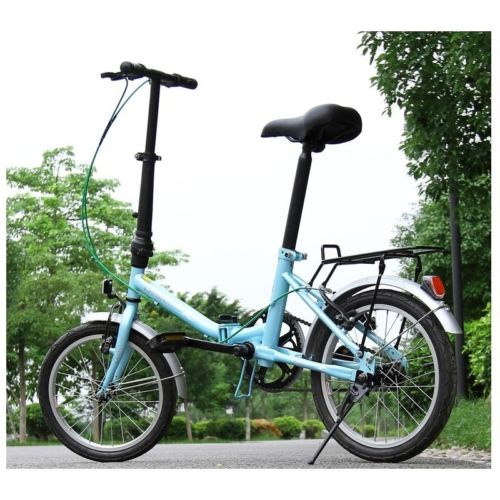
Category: bicycle